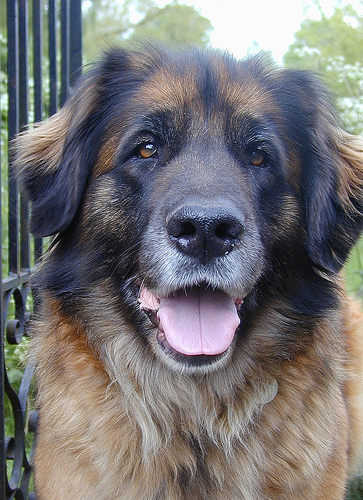
Breed: leonberger